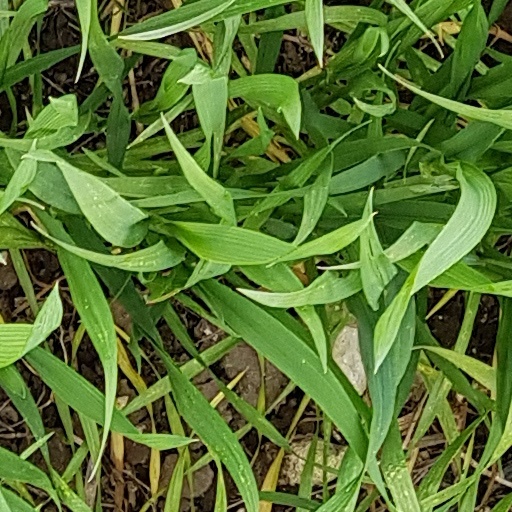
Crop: wheat